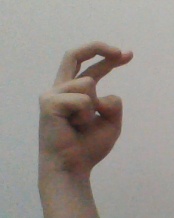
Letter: zay